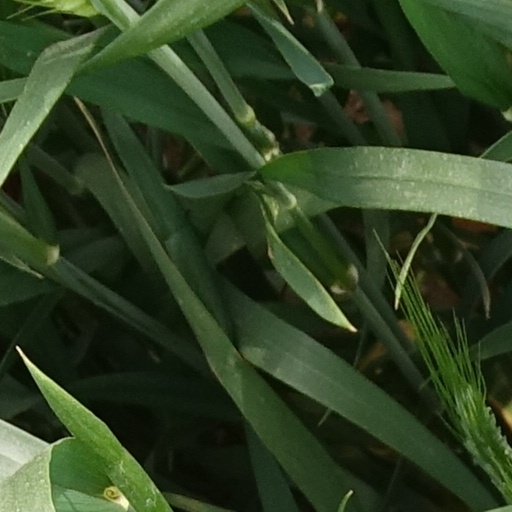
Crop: wheat